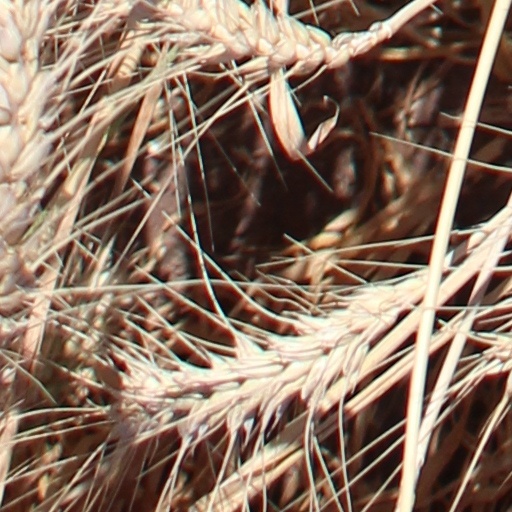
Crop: wheat